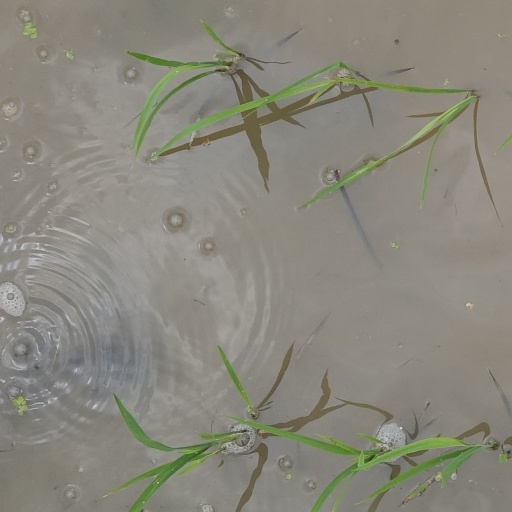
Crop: rice